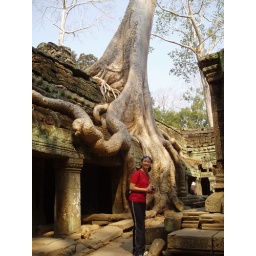
One of the many banyan trees with roots creeping over the sides of the walls at Ta Prohm.